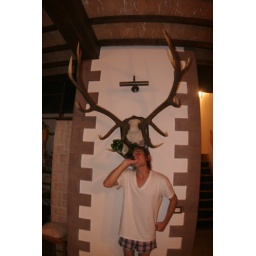
mitya's moscow photos taken while I was in Berlin@ Molodoy's lake house near moscow